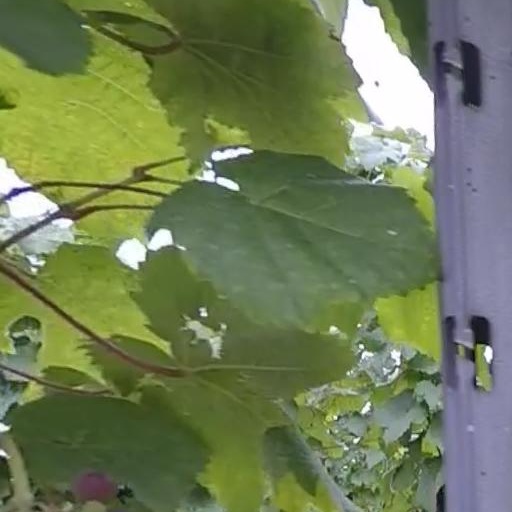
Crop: grape